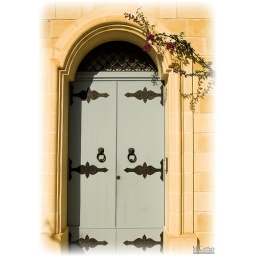
A medieval and old house door in Mdina on the island of Malta